La Chauve-Souris

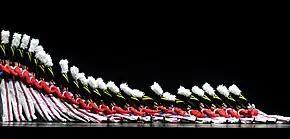
The Rockettes' annual "Parade of the Wooden Soldiers" mimics the original "Chauve-Souris" choreography.

One of "La Chauve-Souris"'s most popular acts, "The Parade of the Wooden Soldiers", which used the delightful Leon Jessel tune ""Die Parade der Zinnsoldaten"" ("The Parade of the Tin Soldiers"), referenced a story regarding Tsar Paul I. The legend claims the Tsar left his parade grounds without issuing a "halt" order to the marching soldiers. Without one, the soldiers marched to Siberia before being remembered and ordered back. The Balieff vaudeville version with its popular tune was a mainstay in "Chauve-Souris", and later became part of The Rockettes repertoire as well in their Radio City Christmas Spectacular. The "Chauve-Souris" "Parade of the Wooden Soldiers" was also filmed, and premiered on April 15, 1923 at the Rivoli Theater.